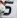
Number: 5